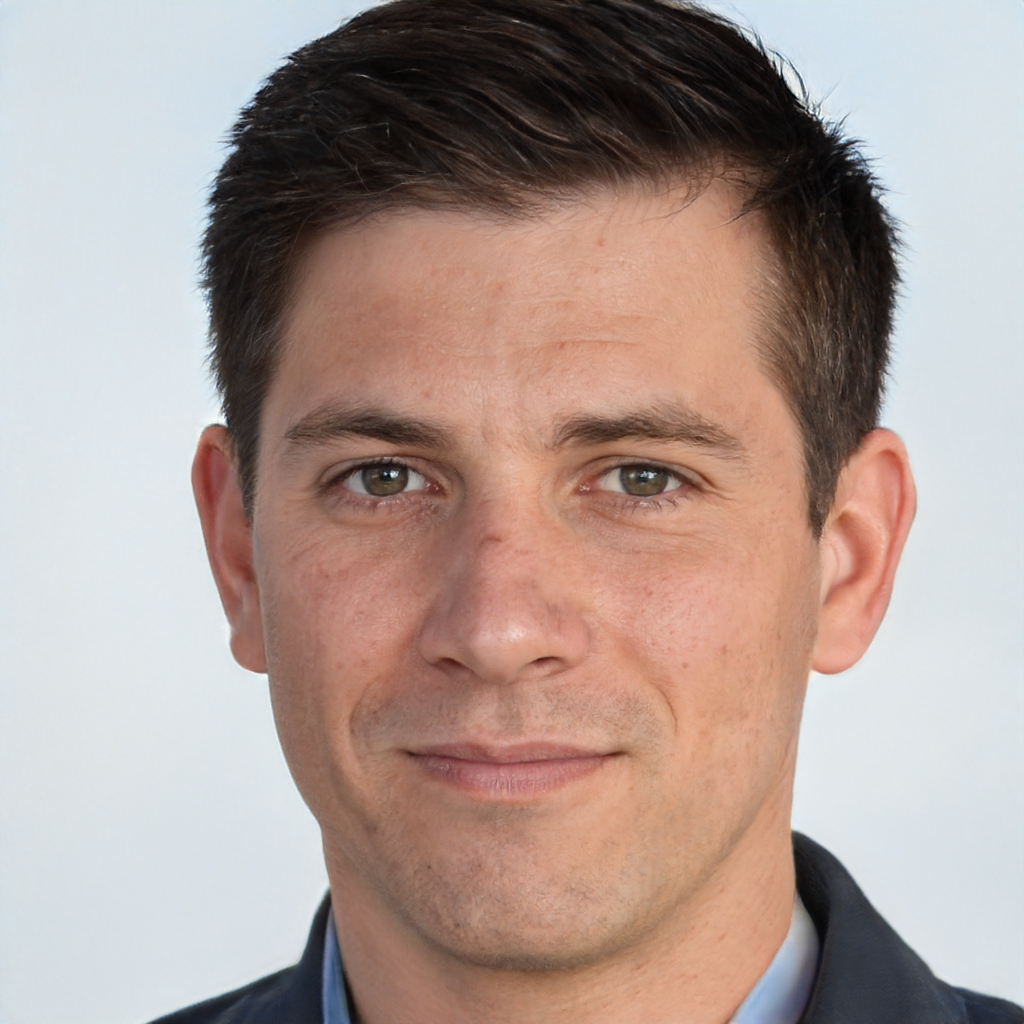
Portrait style: Real Portrait